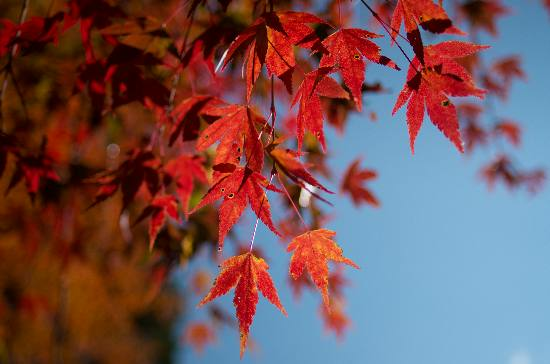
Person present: No